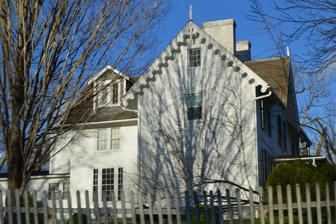
Building: Locust Hill (Hurt, Virginia)
Country: United States of America
Year built: 1861
Historic house in Virginia, United States United States historic place Locust Hill U.S. National Register of Historic Places Virginia Landmarks Register Western side Show map of Virginia Show map of the United States Location 7408 Wards Rd., Hurt, Virginia Coordinates 37°05′54″N 79°14′55″W / 37.09833°N 79.24861°W / 37.09833; -79.24861 Area 100 acres (40 ha) Built 1861 ( 1861 ) , 1930 Architect Enoch Johnson Architectural style Late Victorian, Swiss Gothic NRHP reference No. 02001449 VLR No. 071-5153 Significant dates Added to NRHP November 27, 2002 Designated VLR September 11, 2002 Locust Hill is a historic home and farm complex located near Hurt , Pittsylvania County, Virginia . The house was built in two sections with the main section built in 1861, and expanded with a three-story rear ell in 1930.  The original section is a 2 + 1 ⁄ 2 -story, three-bay, frame dwelling in the Swiss Gothic style.  It has a steeply pitched gable roof that incorporates two central chimneys and four gable ends decorated in ornamental bargeboard.  Also on the property are a number of contributing resources including a tavern, a servants' quarter, a kitchen, an icehouse, a chicken house, a smoke house, a dairy, a servants' quarter, a caretaker's house, a grist mill , a dam, a family cemetery, and the ruins of an 18th-century house. It was listed on the National Register of Historic Places in 2002. References